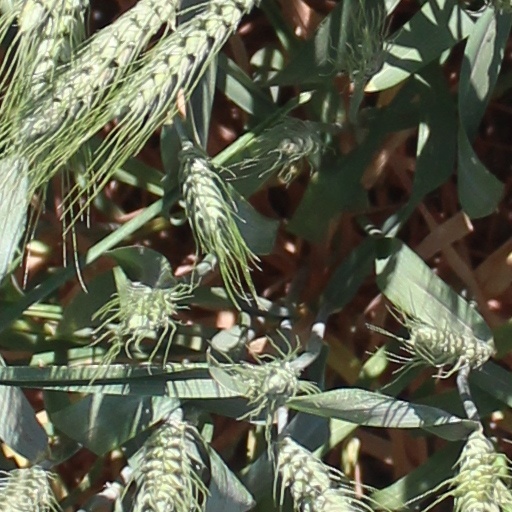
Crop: wheat